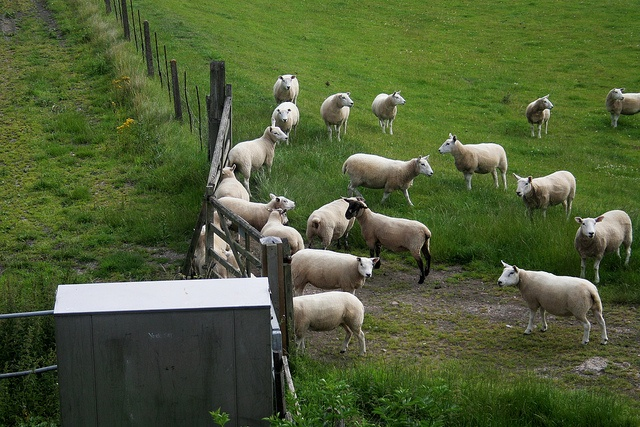
a group of sheep are gathered outside in a field
A herd of sheep standing on top of a lush green field.
The herd of sheep are in the pen.
Animals in a field close to a fence.
A bunch of cattle waiting by a gate in the fence.